Fannie Ward

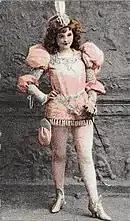
Ward, c. 1884-1890

Born in St. Louis, Missouri, Ward was the only daughter of Eliza and John Buchanan, who was a dry goods merchant. She had one sibling, a brother, Benton.